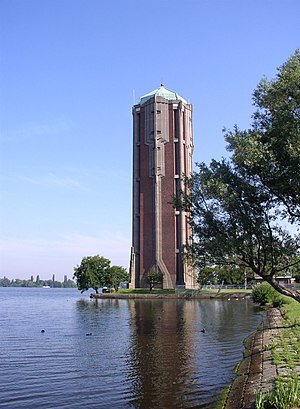
Aalsmeer
Vandtårn i Aalsmeer
Aalsmeer er en kommune og en by i Holland, i provinsen Nordholland. Navnet er udledt af de hollandske ord for ål og sø. Kommunen grænser op til Westeinderplassen-søen – som er det største åbne vandområde i Randstad – og Ringkanalen. Byen ligger 13 km sydvest for Amsterdam.